Anne of Kiev

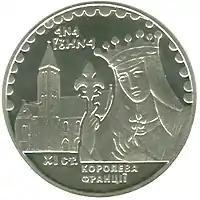
Anne as portrayed on a 2014 Ukrainian coin

Upon Henry's death on 4 August 1060, Philip succeeded to the throne. Count Baldwin V of Flanders, the husband of Henry's sister Adela, was assigned as Philip's guardian. Anne may still have played an active role in government at that point; an act from 1060 shows her name following Philip's, and her name appears in four times as many charters as Baldwin's. She also hired Philip's tutor, who was known at court by a Greek title.